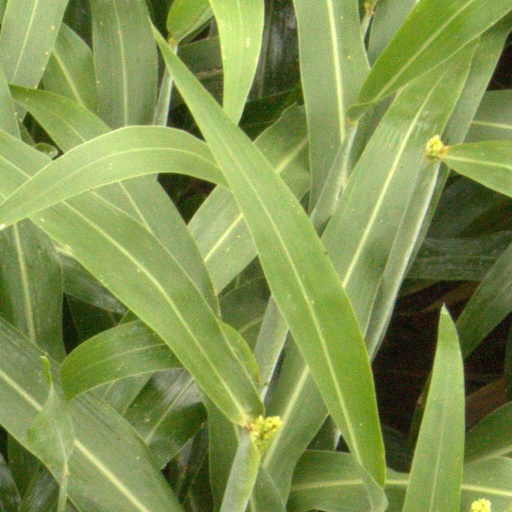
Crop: sorghum